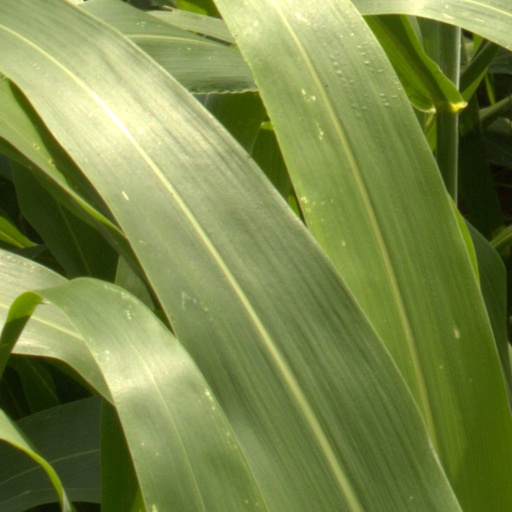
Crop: sorghum